Air-raid shelter am Weinberg

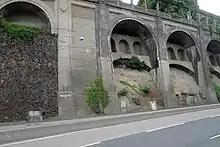
Exterior

Air-raid shelter am Weinberg (Bunker am Weinberg) in Kassel is a World War II air raid shelter built end of the 1930s.